Internalized racism

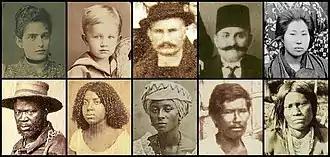
Brazilians of different ethnicities from the end of the 19th century to the very beginning of the 20th century

Because Brazilians have many different ethnic origins, race in Brazil is often conceptualized as a racial democracy: a system that involves so much interracial marriage and interaction that systemic racism is not a national problem. However, many scholars actually contest this definition, referring to this idea as "the myth of racial democracy", because prejudice and discrimination based on race is still prevalent. Nonetheless, it is important to note that race, as a social construct, has a unique conceptualization in Brazil. As opposed to the "one-drop" rule employed in the US (i.e. "one-drop" of black blood constitutes a person's blackness), Brazilians recognize a spectrum of race and color-based identities.